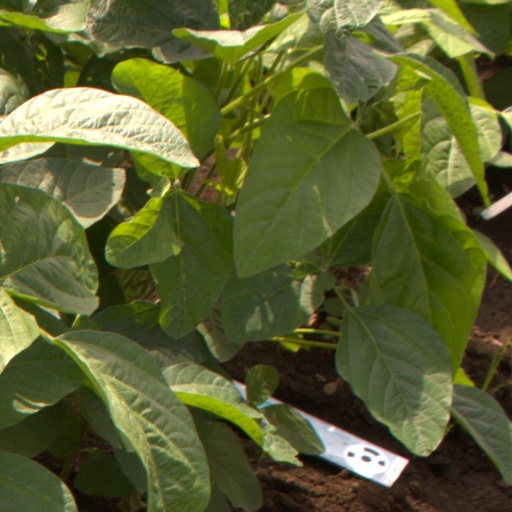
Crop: soybean